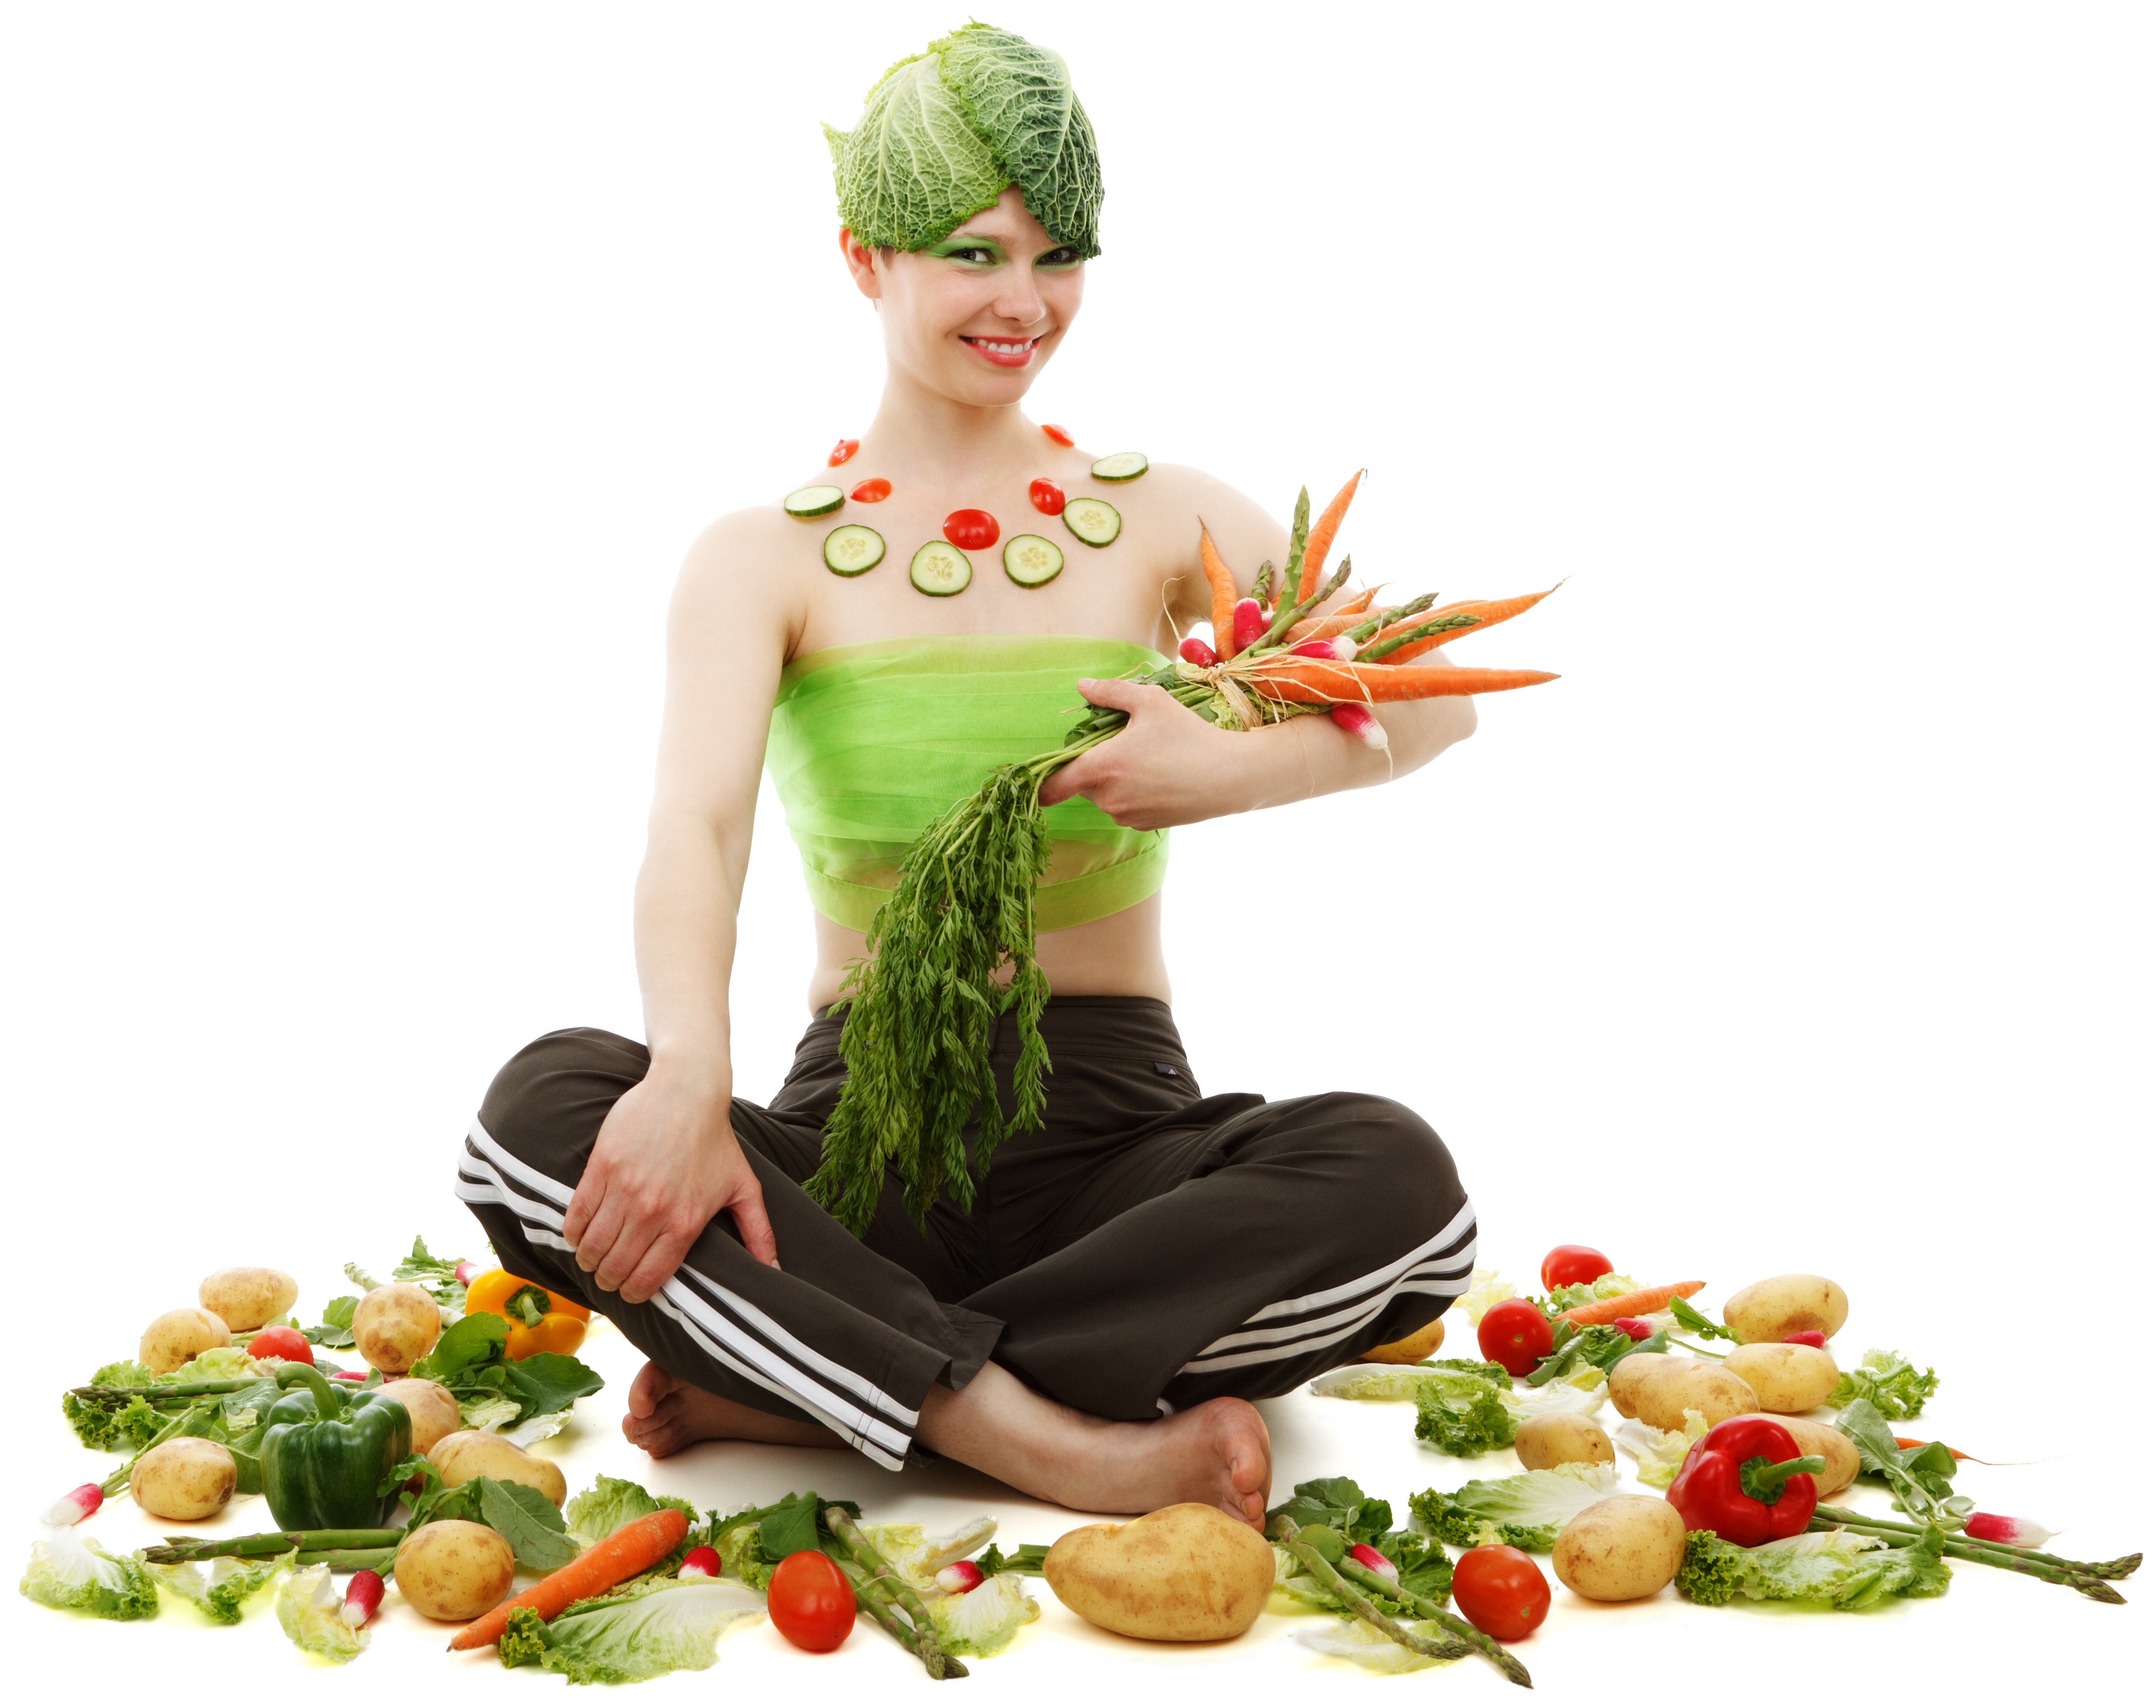
person, people, girl, woman, female, portrait, food, green, produce, vegetable, artistic, fresh, fashion, smile, cook, face, eating, head, figurine, beauty, concept, diet, floristry, adult, healthy lifestyle